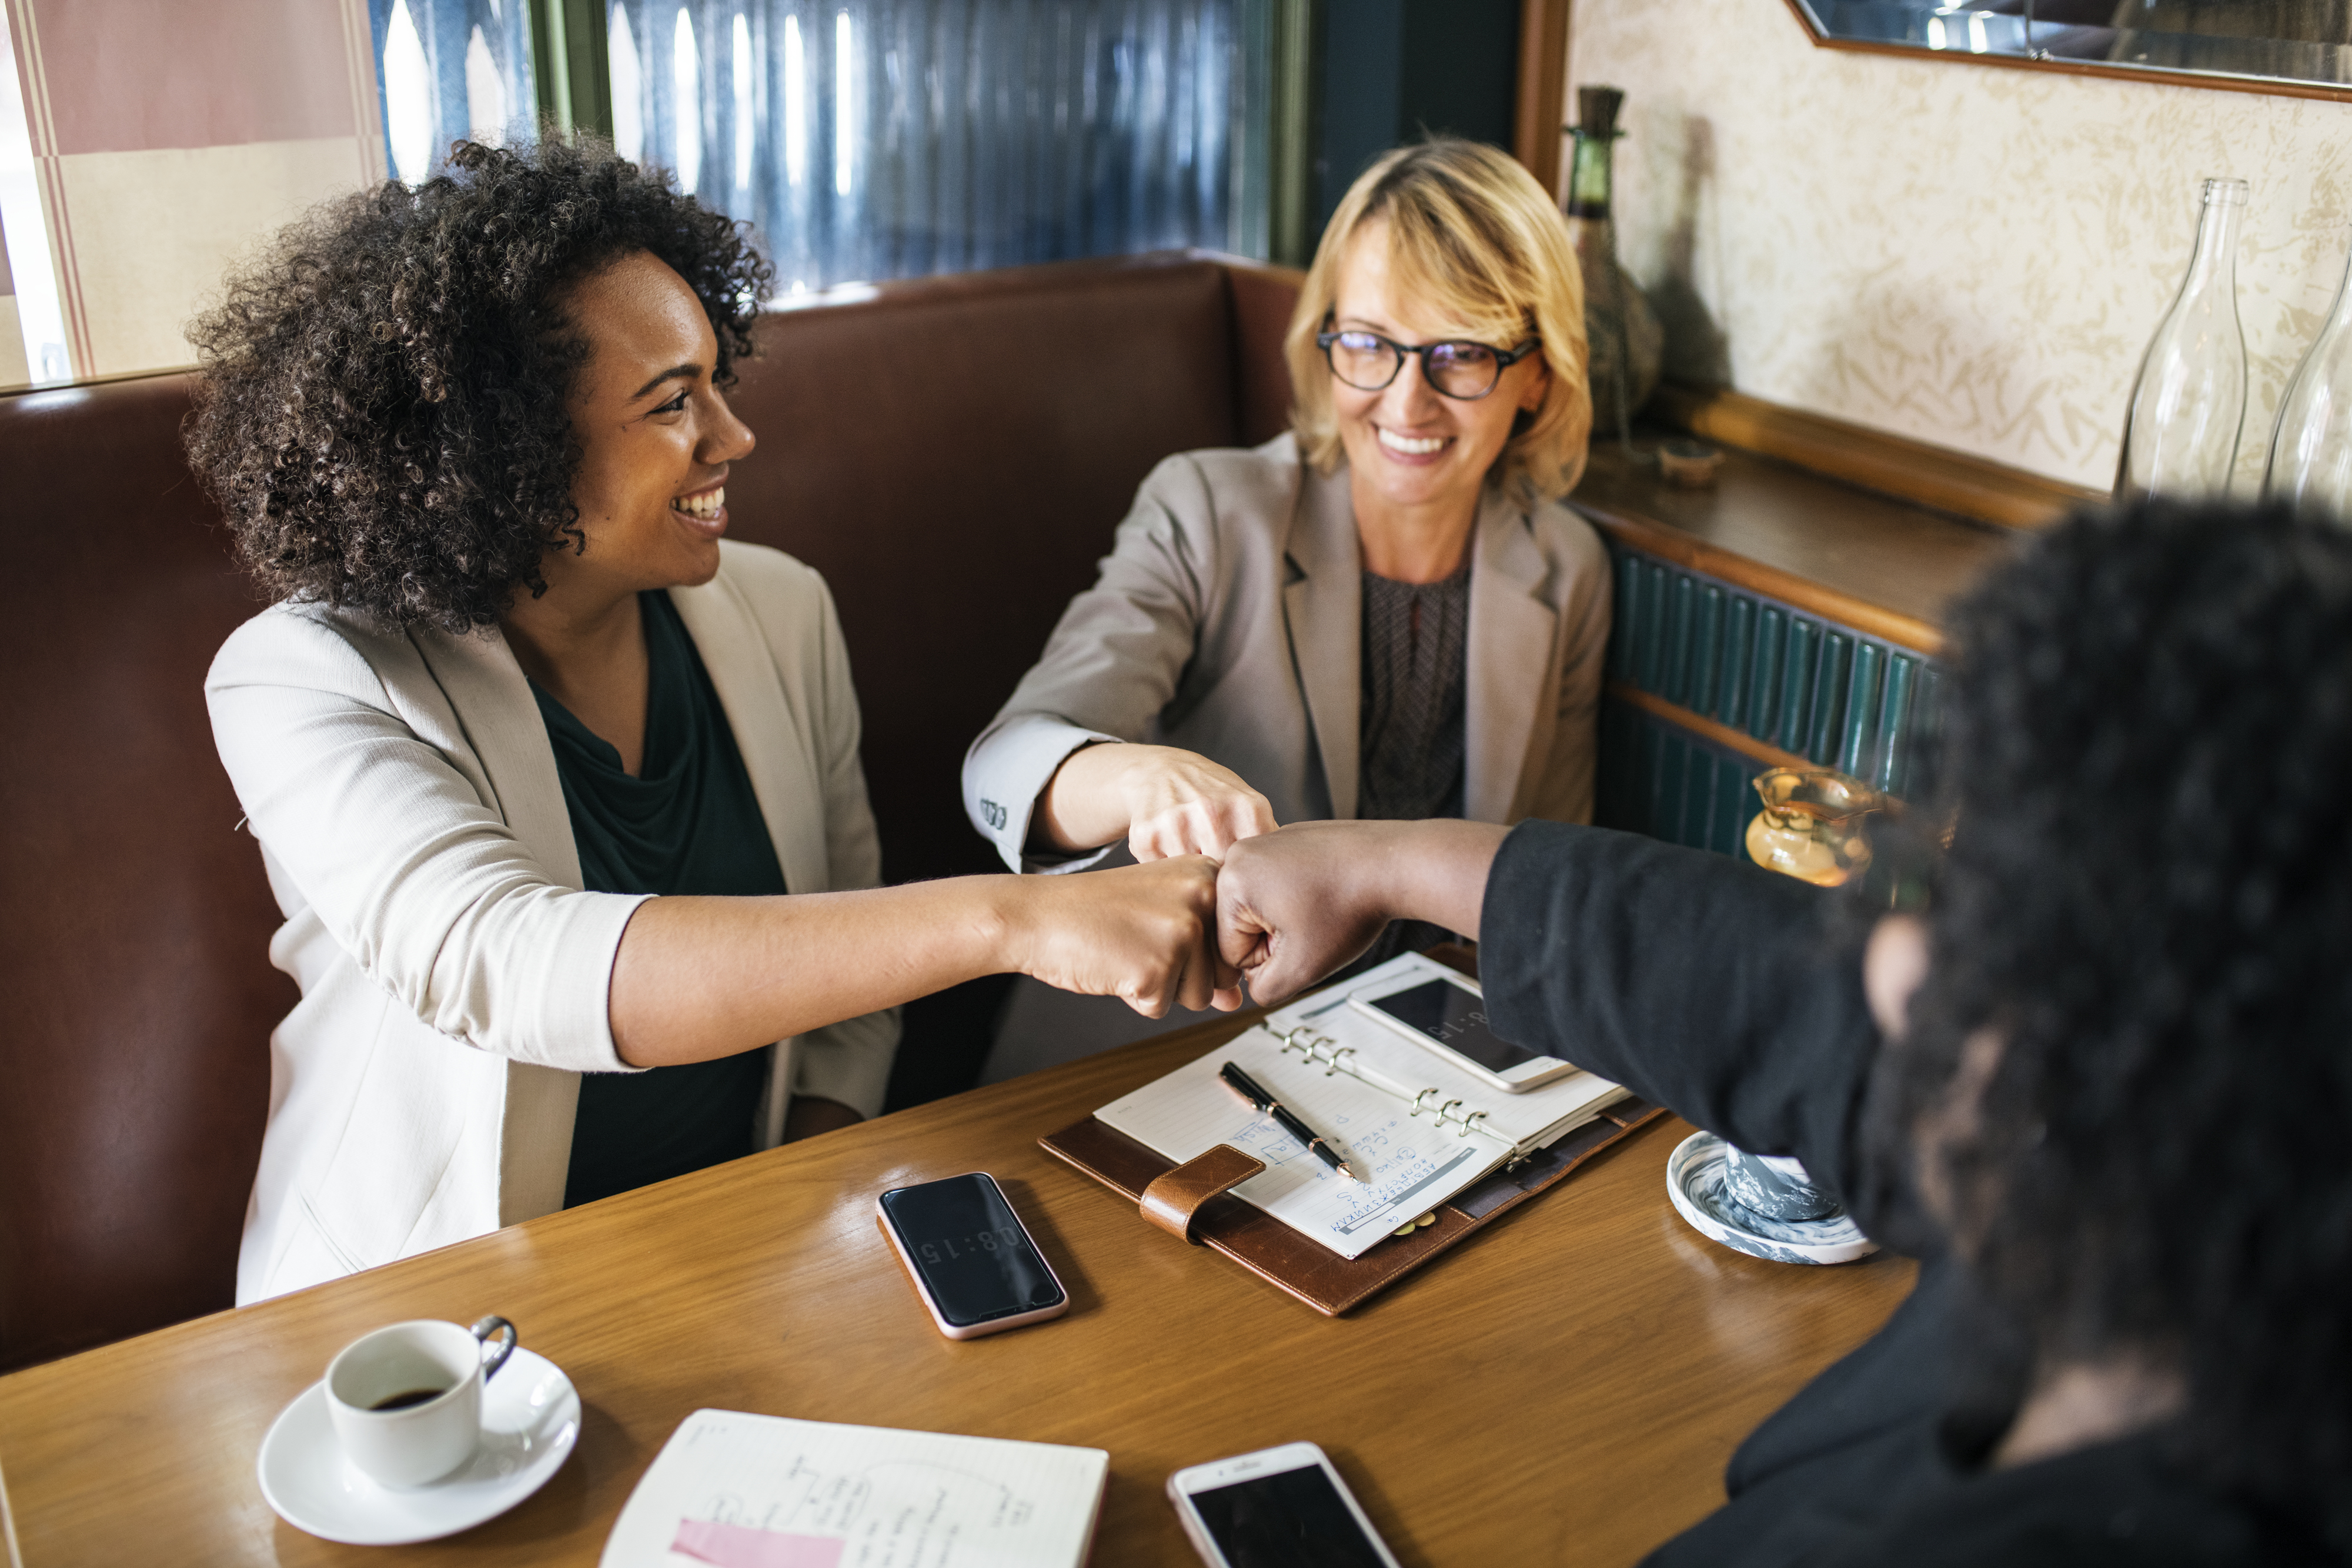
african, african american, afro, american, beautiful, black, blond, blond hair, breakfast meeting, bump, business, businesswoman, cafe, caucasian, coffee, coffee cup, coffee shop, collaboration, cooperation, corporate, development, equality, european, feminism, feministic, fist bump, group, happiness, happy, lunch meeting, meeting, optimistic, partner, partnership, positive, positivity, pretty, restaurant, smiling, successful, tanned, team, teamwork, together, togetherness, union, united, westerner, woman, women only, communication, conversation, human behavior